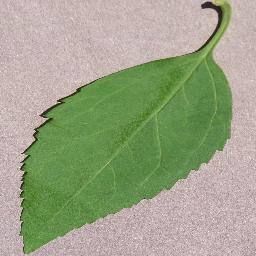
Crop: cherry
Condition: (including_sour)_healthy